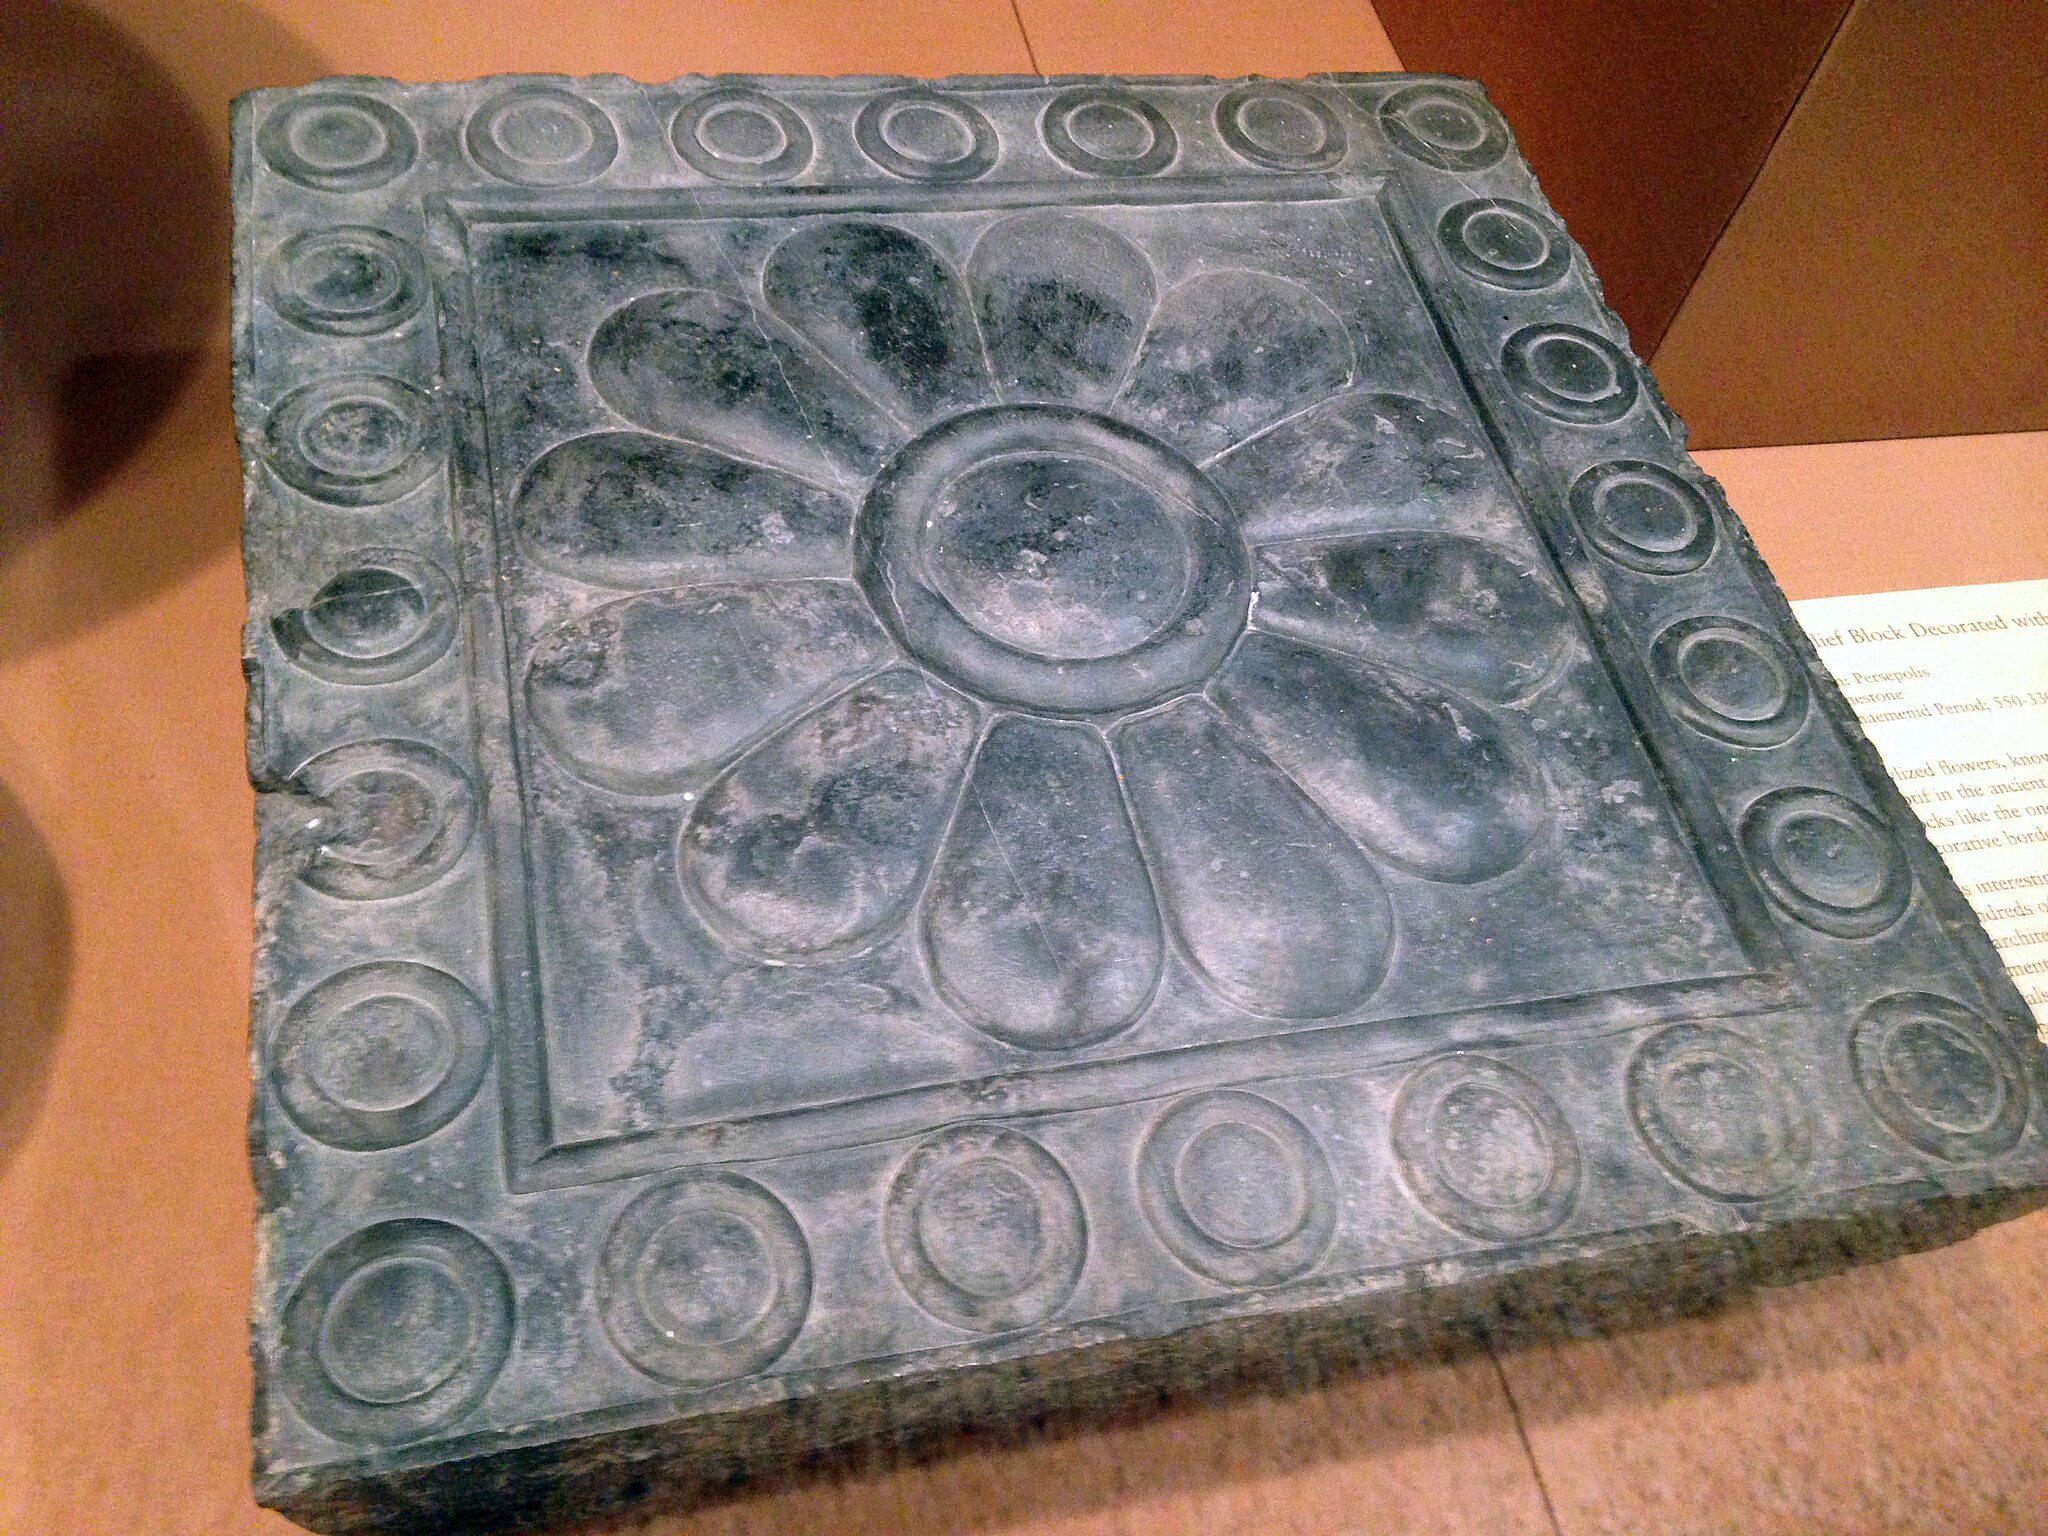
Title: UC Oriental Institute Iranian artifacts ancient 10
Description: University of Chicago Oriental Institute. Relief Block decorated with a Rosette. Persepolis, 550-330BCE
Date: 2014-12-03 15:26:15
Categories: Self-published work, Stone reliefs in the United States, Files with coordinates missing SDC location of creation, Reliefs from Persepolis, Reliefs of lotus flowers in Persepolis, Iranian collection in the Oriental Institute, Chicago